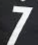
Number: 7